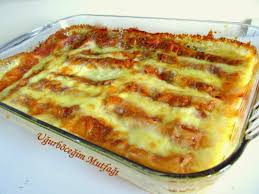
Yemek: borek